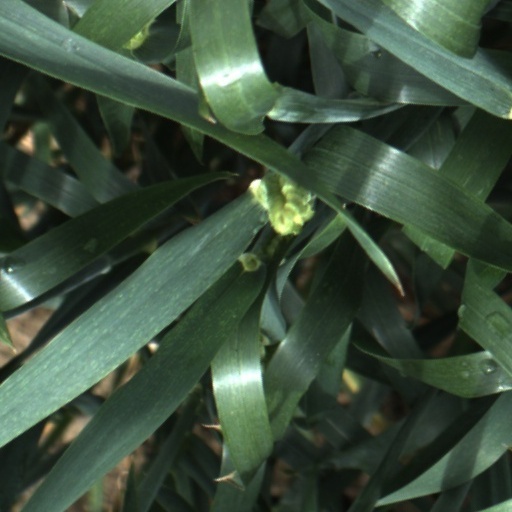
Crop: wheat